Municipal Inn

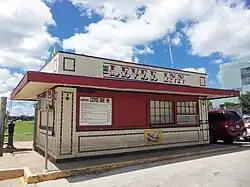

Municipal Inn is a historic structure located in LeClaire Park along the Mississippi River in downtown Davenport, Iowa, United States. It was listed on the Davenport Register of Historic Properties on March 17, 1999. It is also known as the Levee Inn.